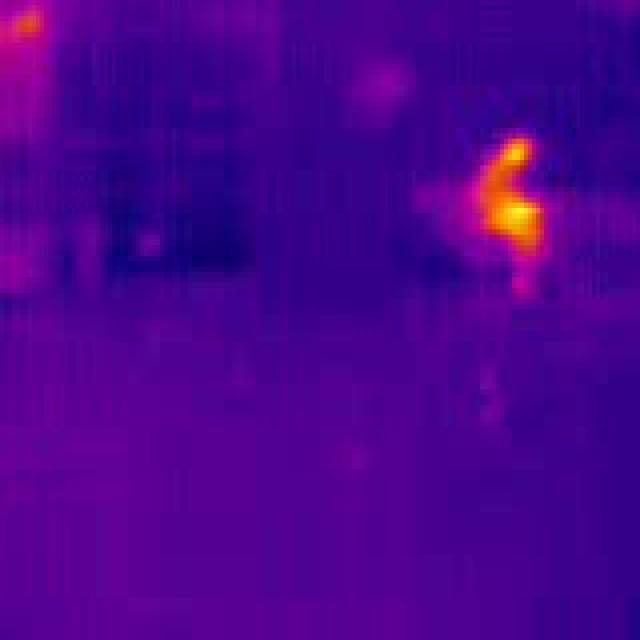
Detected objects:
label: person